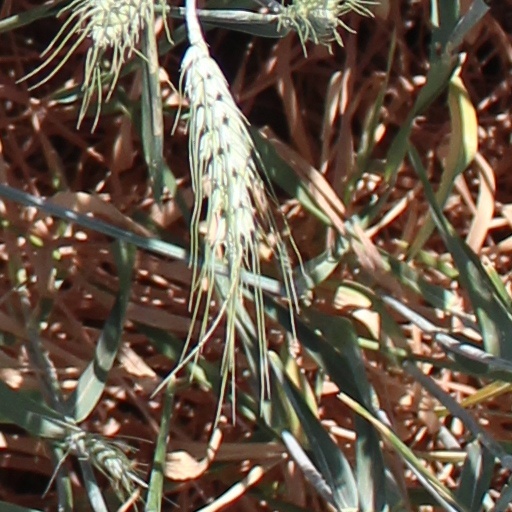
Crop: wheat